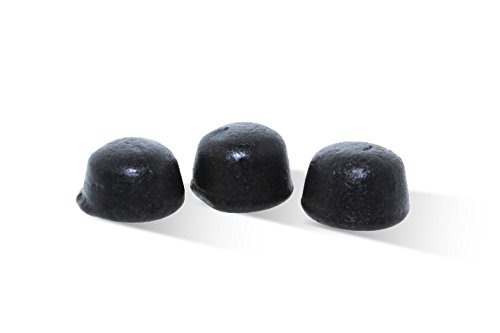
Item Name: Soft Licorice Drops (2.200 Lbs)
Bullet Point 1: Estimate per order: 2.200 Lbs in a Sealed bag (Aprx 334 Pcs)
Bullet Point 2: Licorice
Bullet Point 3: Product of Gustaf, Holland
Bullet Point 4: Color: Black
Bullet Point 5: packed From Bulk In Non Branded Ziplock Bag, Please Inquire.
Product Description: Soft licorice drops. Soft, small dome-shaped drop licorice with a strong but sweet licorice flavor. A perfect treat if you like genuine old-fashioned licorice (Aprx 334 Pcs) Produce by Gustaf, Holland.
Value: 35.2
Unit: Ounce

Price: 49.53